Testosterone

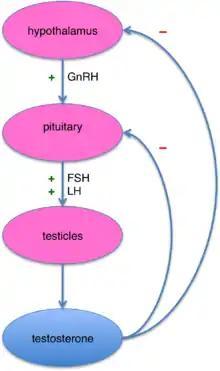
. Hypothalamic–pituitary–testicular axis

In males, testosterone is synthesized primarily in Leydig cells. The number of Leydig cells in turn is regulated by luteinizing hormone (LH) and follicle-stimulating hormone (FSH). In addition, the amount of testosterone produced by existing Leydig cells is under the control of LH, which regulates the expression of 17β-hydroxysteroid dehydrogenase.